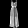
Label: Dress